Describe the emotion expressed in this image:  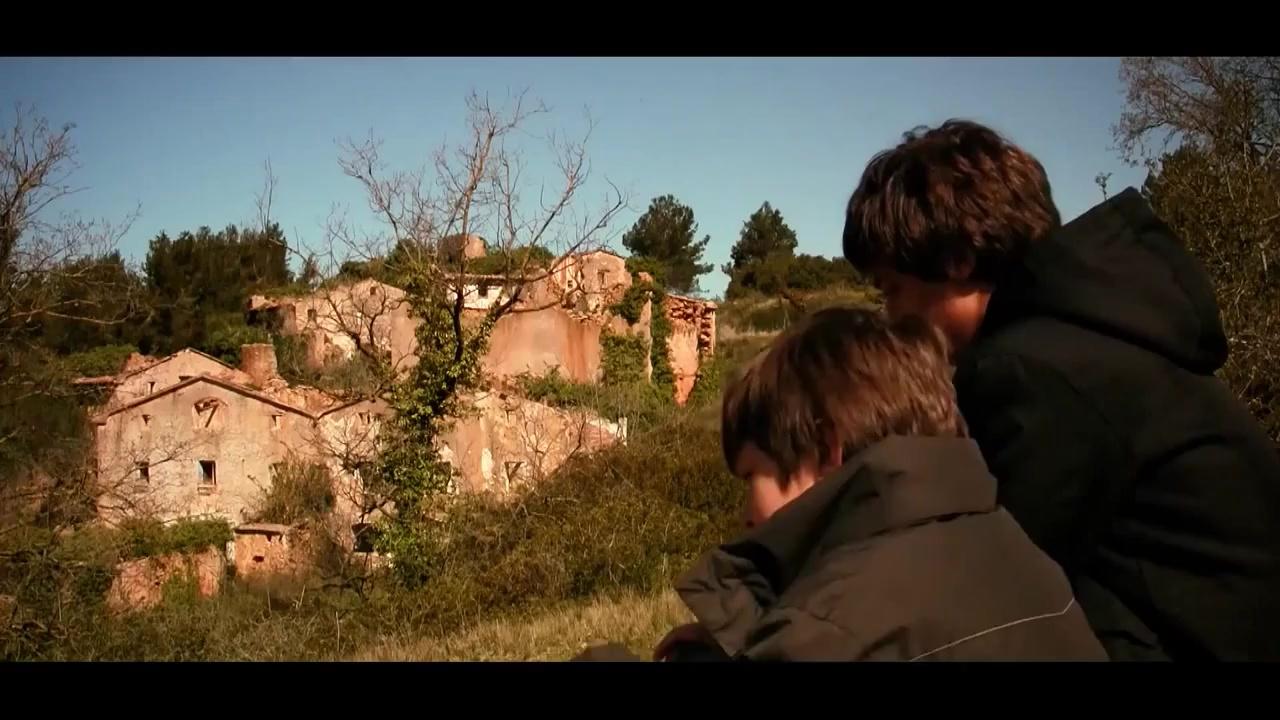
This person displays Fear, valence and arousal with low intensity.